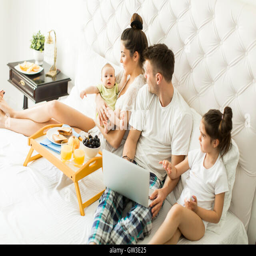
mother , father , baby and little girl on the bed in the room